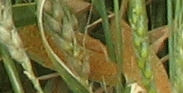
Label: Wheat___Brown_Rust